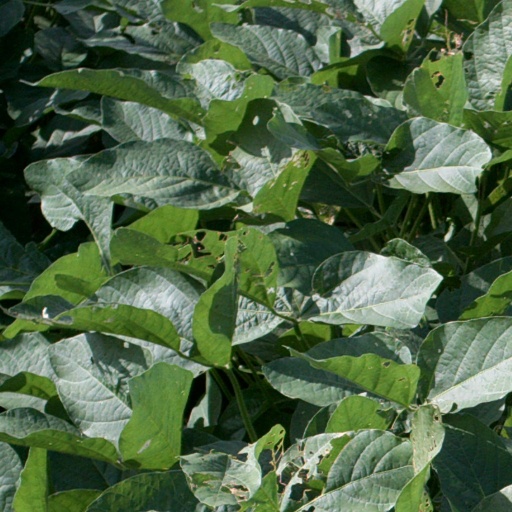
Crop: soybean